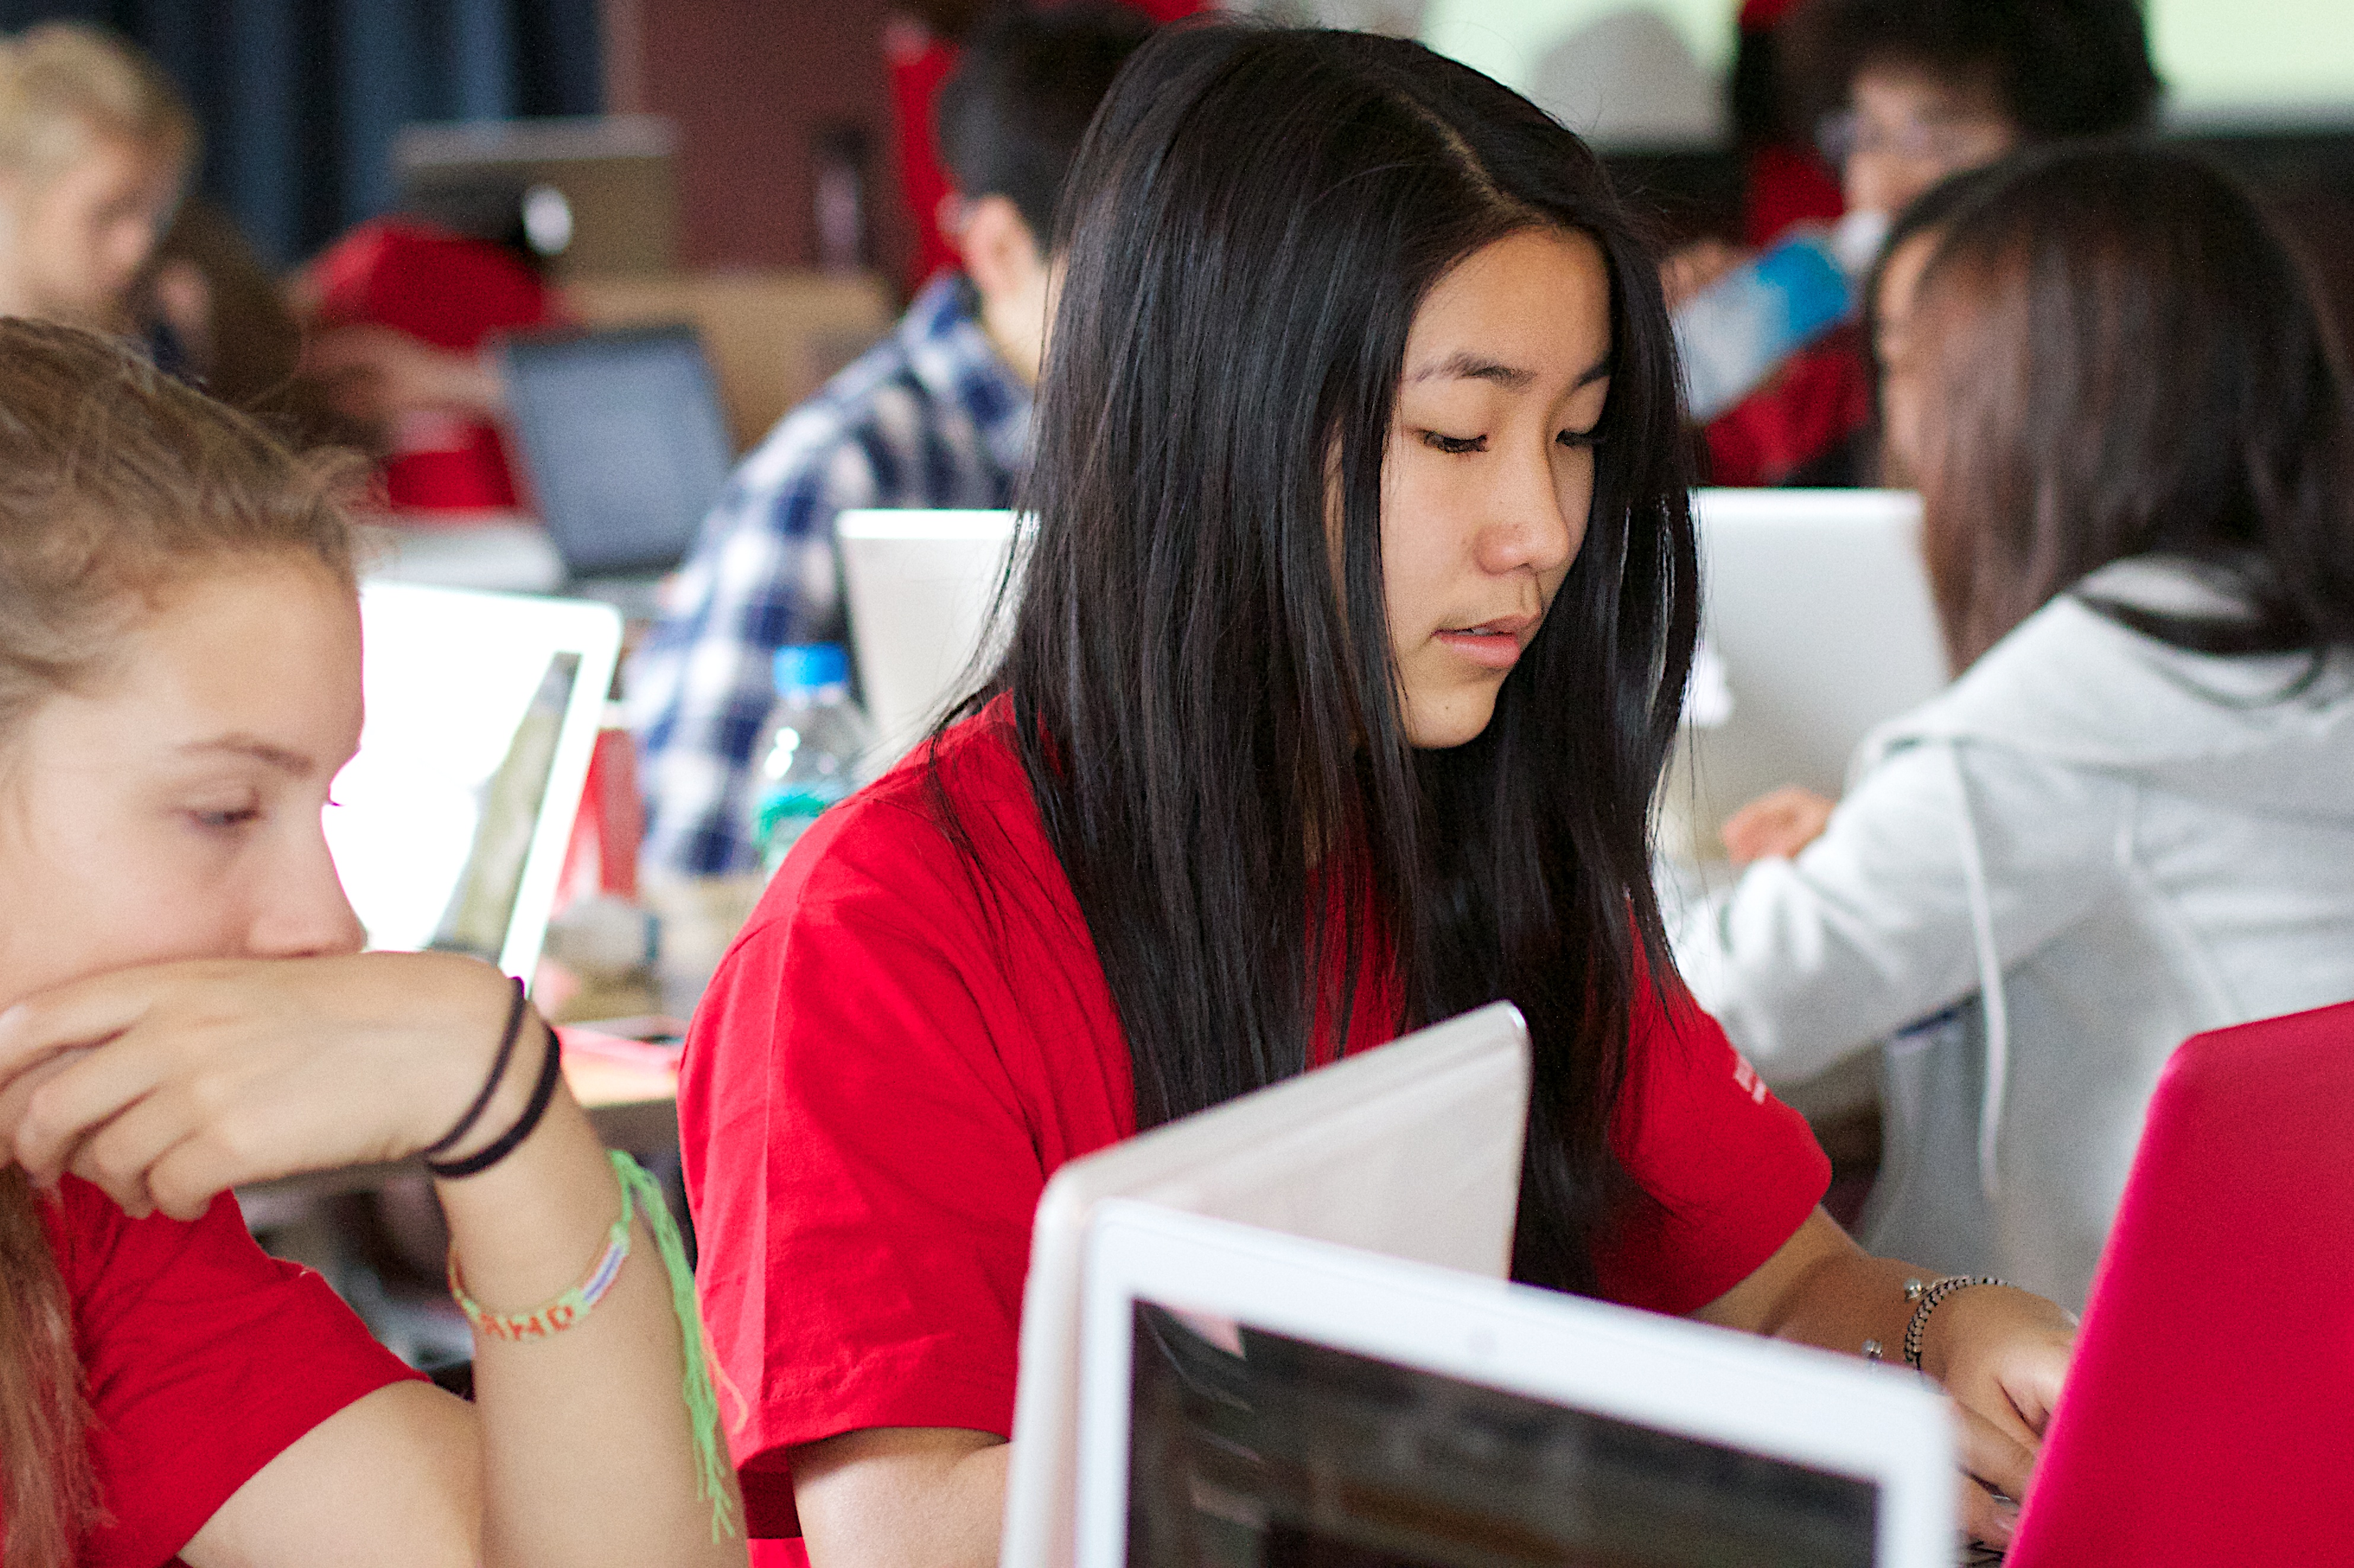
person, red, student, education, flatclass2013, interaction